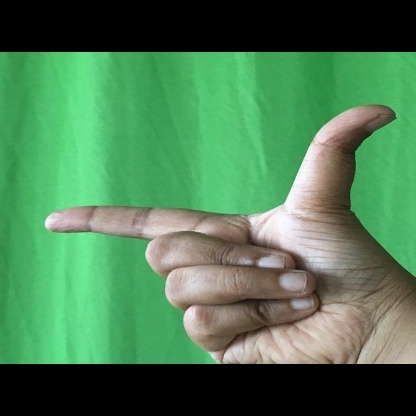
Mudra: Chandrakala